Helmut Rauca

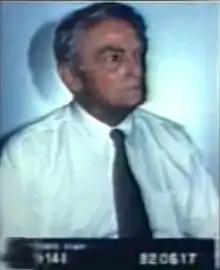
Rauca's identity photo from Canadian CBC broadcast (4 November 1982)

Helmut Rauca (3 November 1908 – 29 October 1983) was a Holocaust perpetrator instrumental in the murder of more than 10,000 Jews from the Kaunas Ghetto, Lithuania, during World War II. He was a member of "Einsatzgruppe A" in the rank of "Hauptscharführer" (master sergeant). As the Gestapo Jewish Affairs Specialist, Rauca was responsible for the selection of about one-third of the Ghetto inmates including men, women, and children, to be killed during the "Große Aktion" known as the Kaunas massacre of October 29, 1941, perpetrated at the remote Ninth Fort on the outskirts of Kaunas. Feared for his ruthlessness, he was nicknamed "Ruakh" by inmates (a play on his surname - Yiddish for "demon" or "devil").